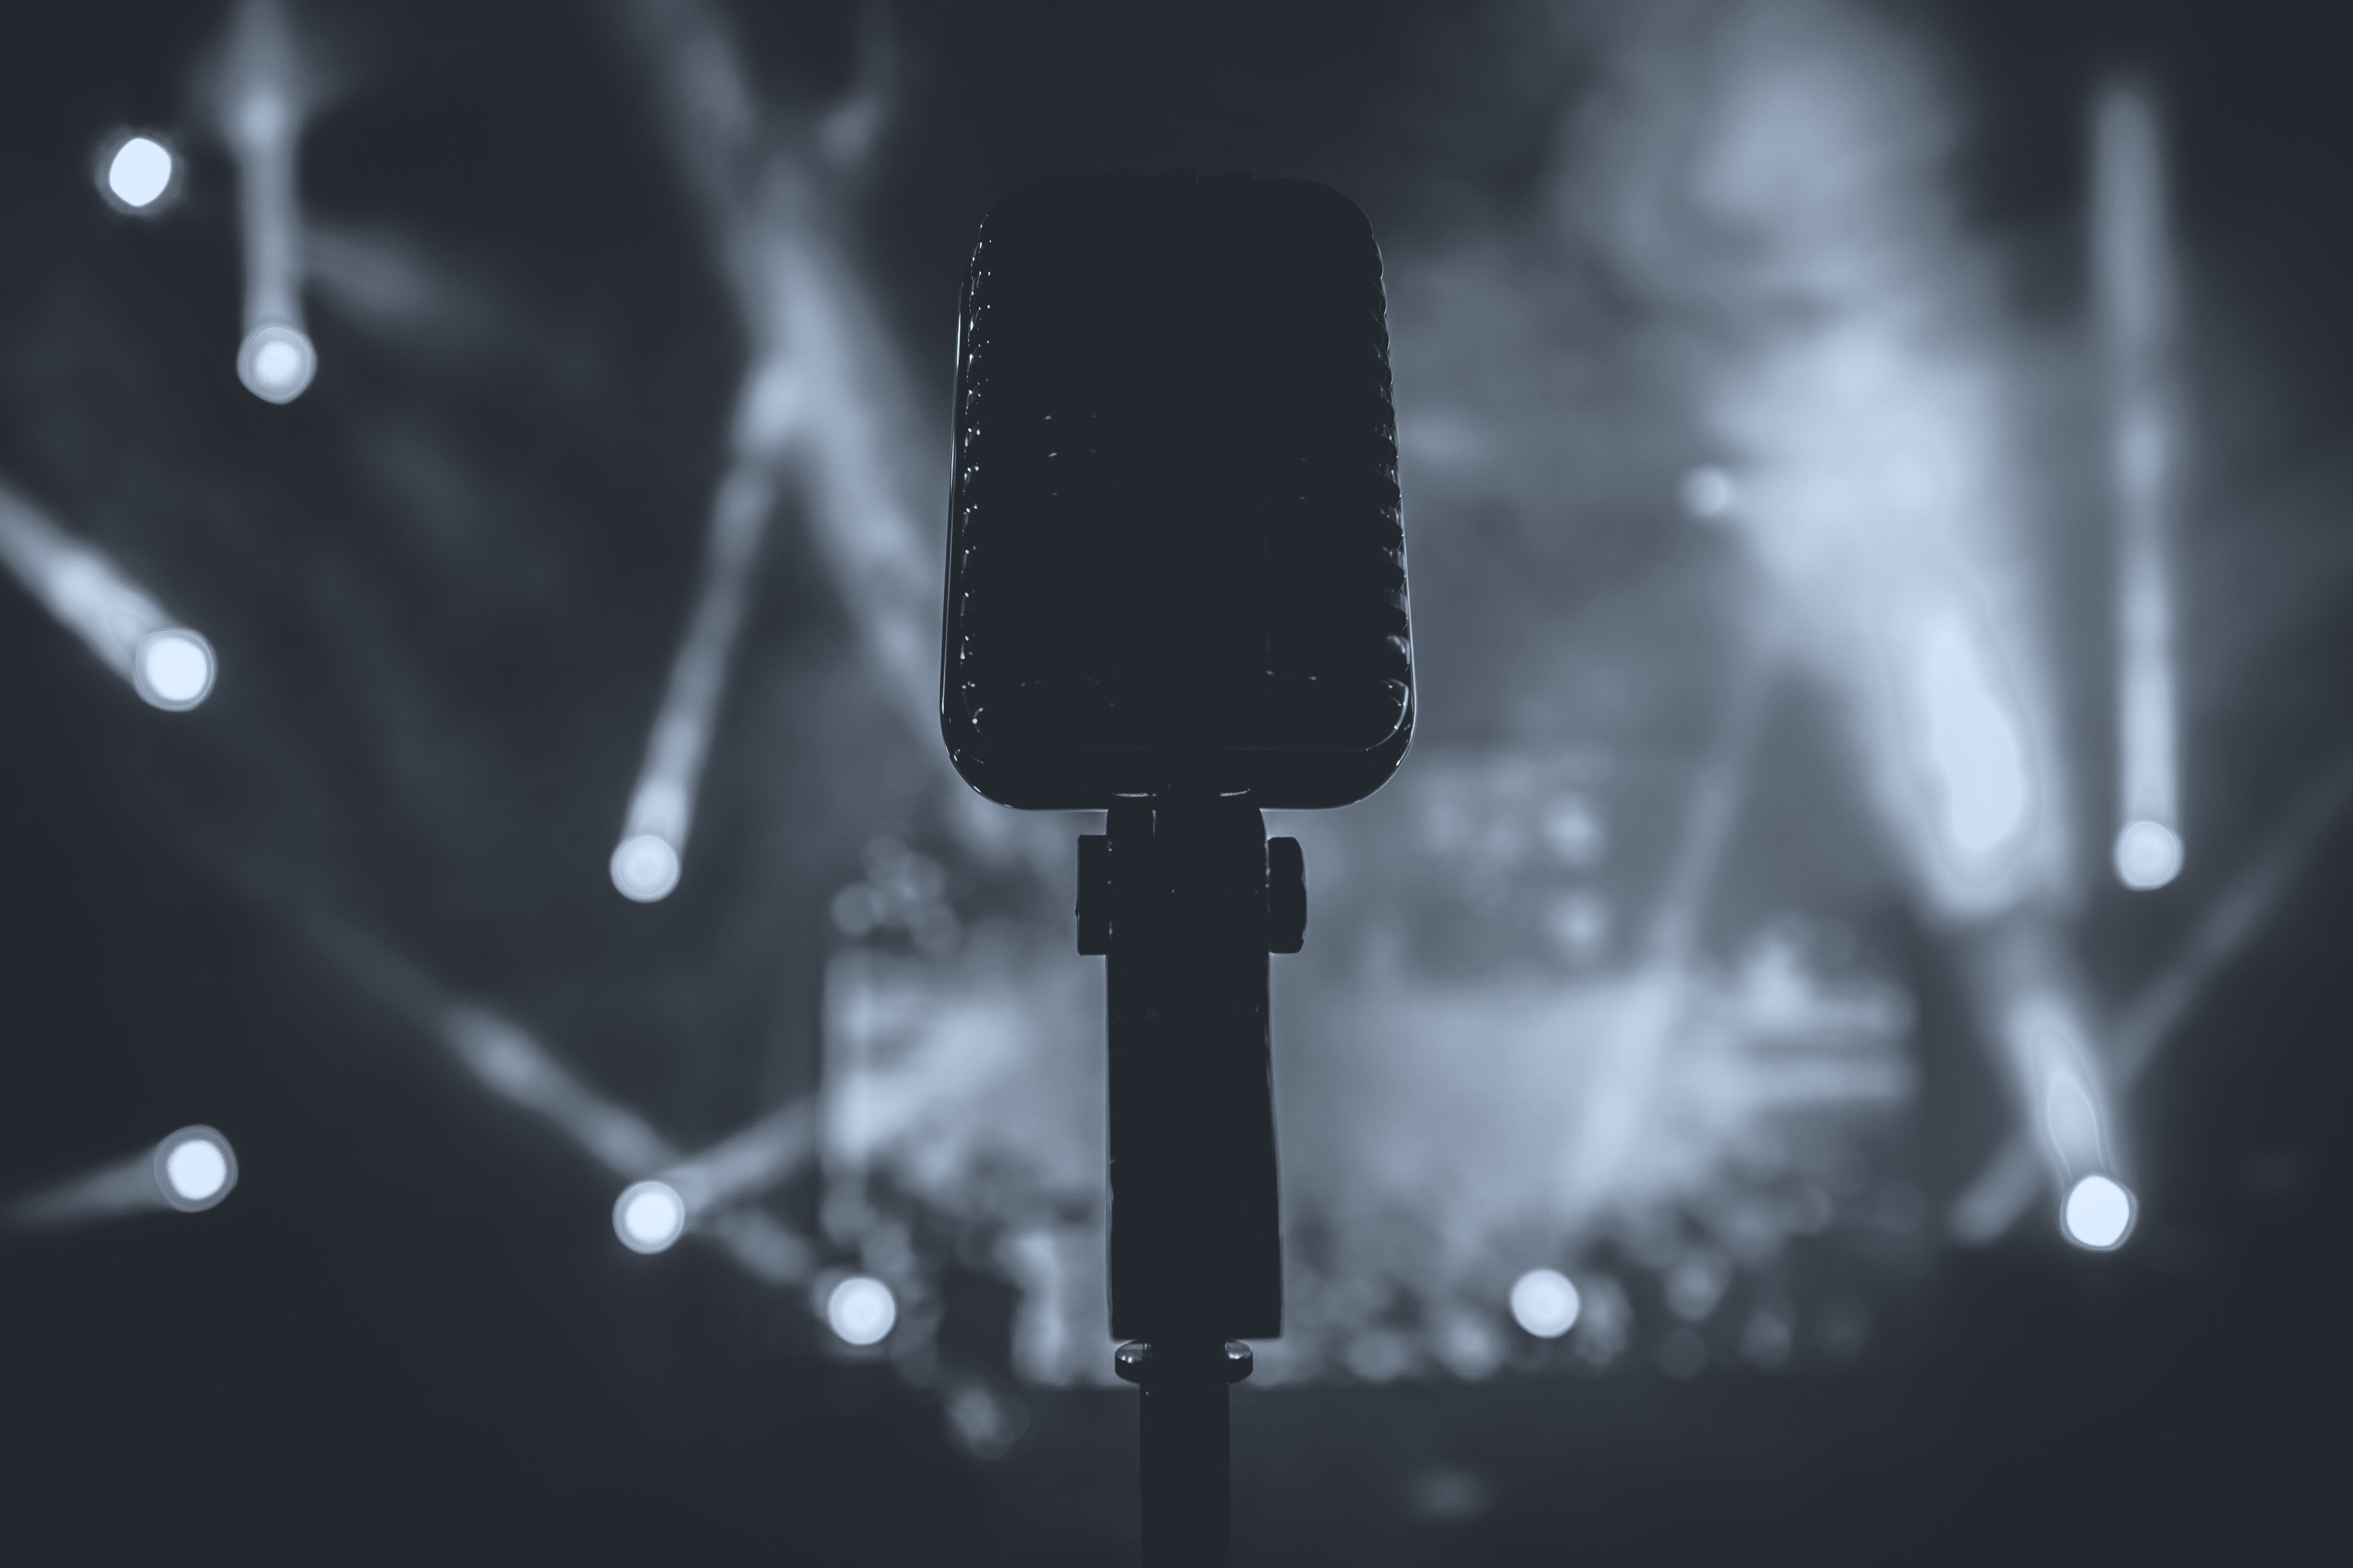
black, light, black and white, monochrome, microphone, microphone stand, lighting, performance, audio equipment, monochrome photography, photography, sky, darkness, night, style, stage